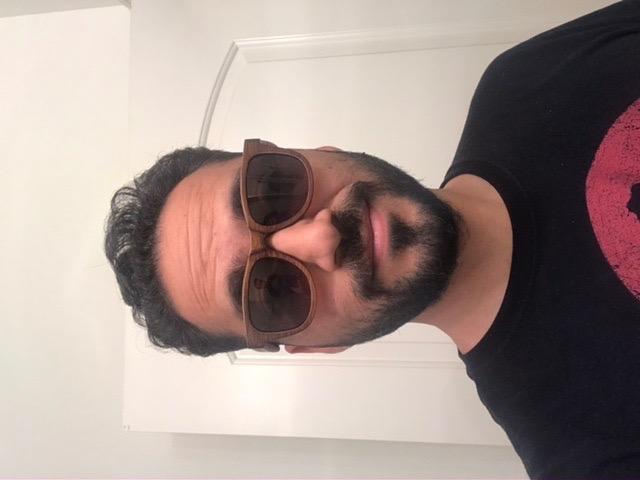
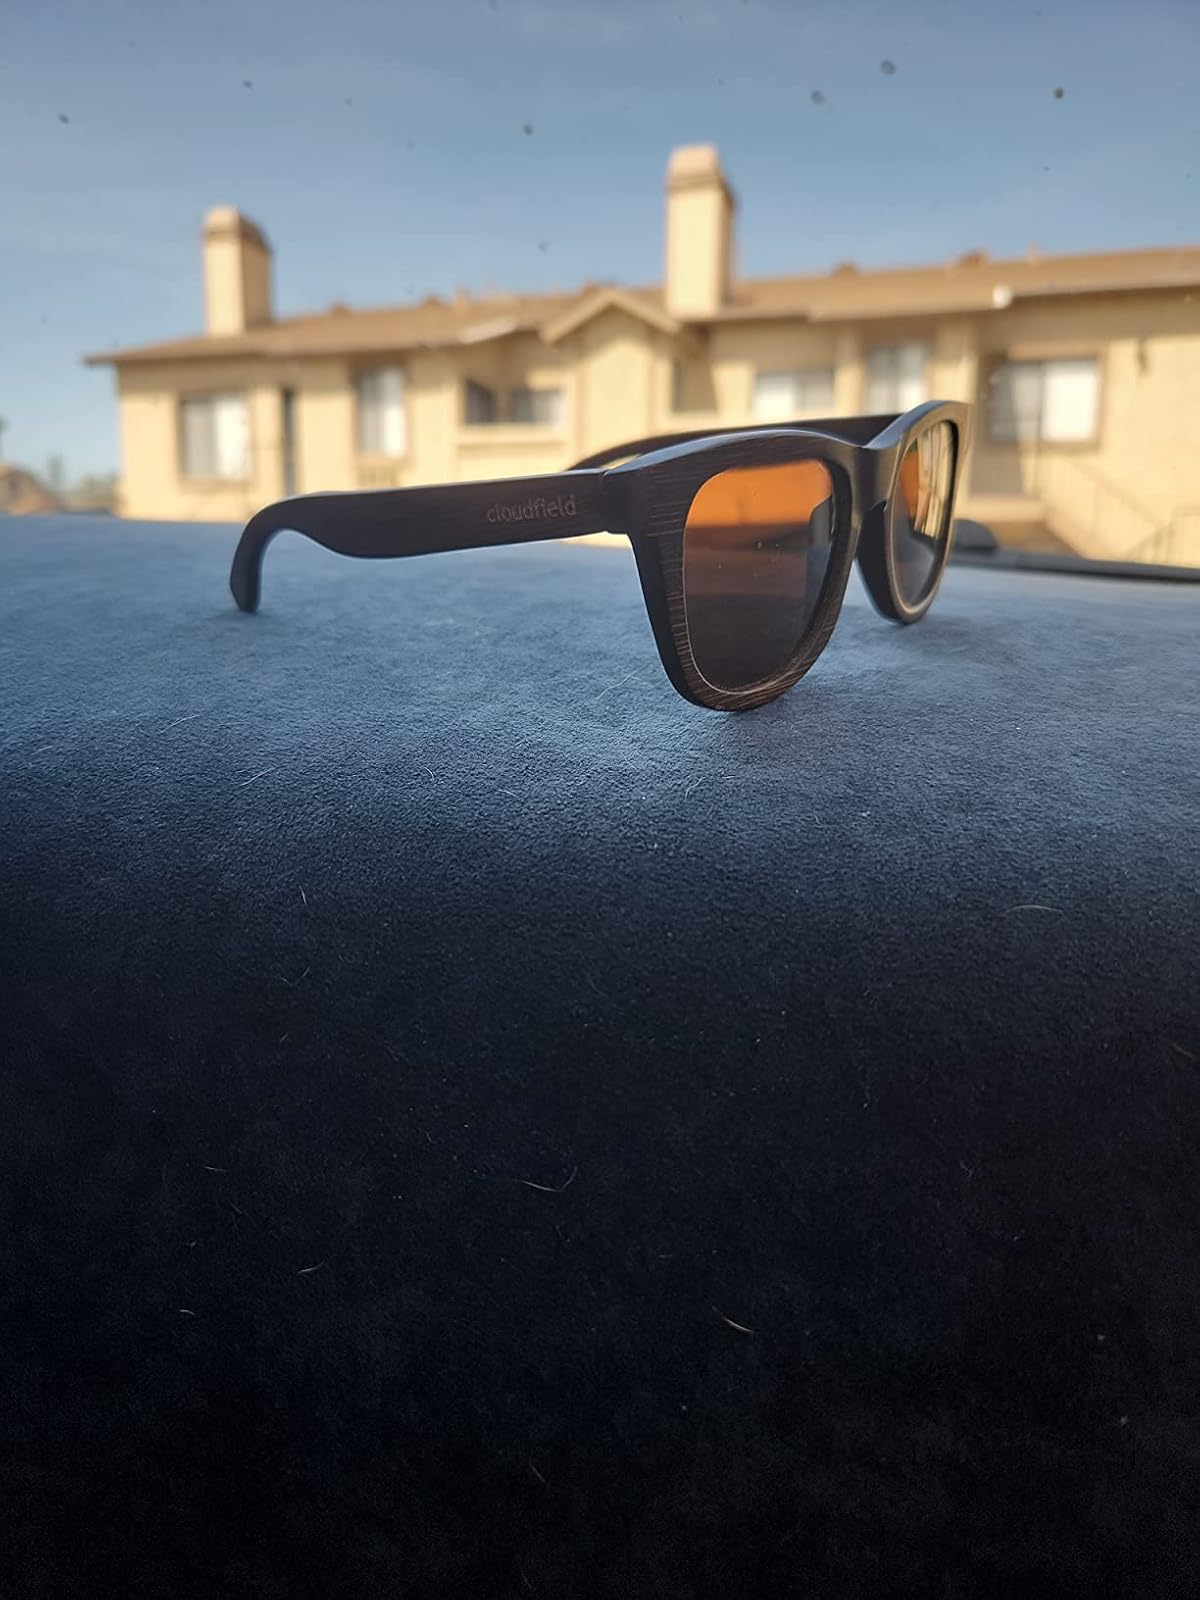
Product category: accessories_sunglasses
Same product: yes